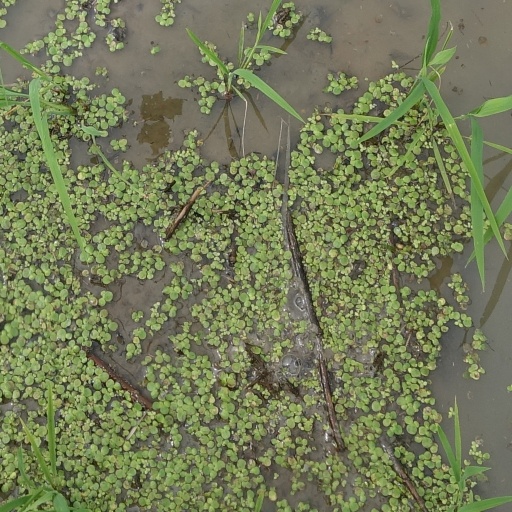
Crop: rice